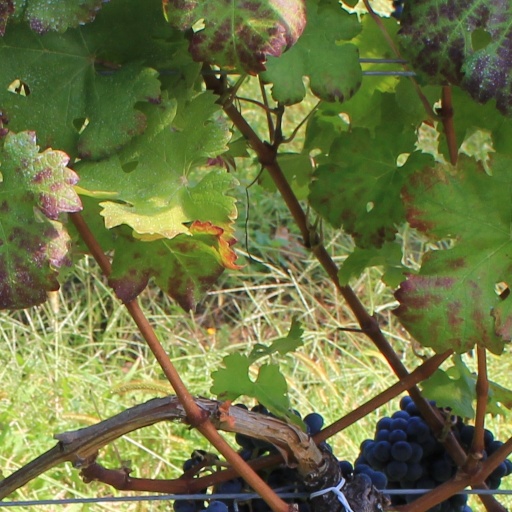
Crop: grape